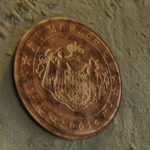
Coin value: 2cents
Country: mo
Edition: 2001